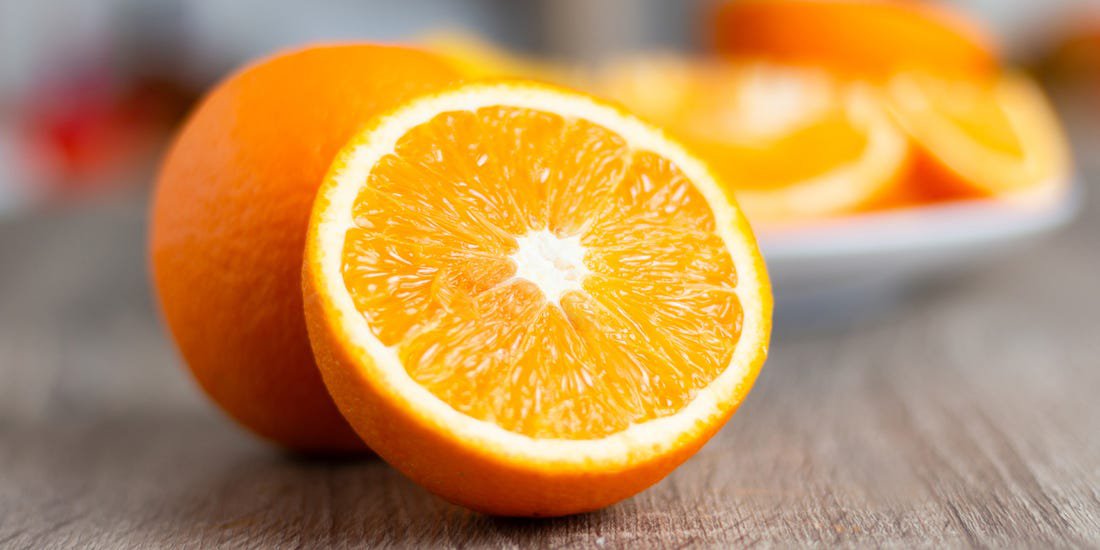
Label: Orange